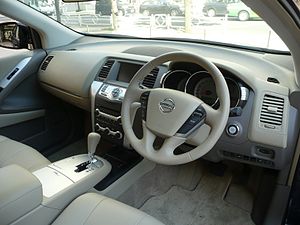
Nissan Murano
Kabine
Nissan Murano er modelbetegnelsen for en SUV fra japanske Nissan, som er blevet produceret siden 2003.